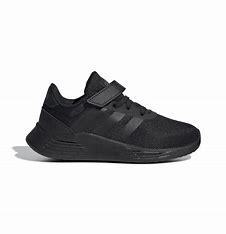
Brand: Adidas
Model: Lite Racer 2